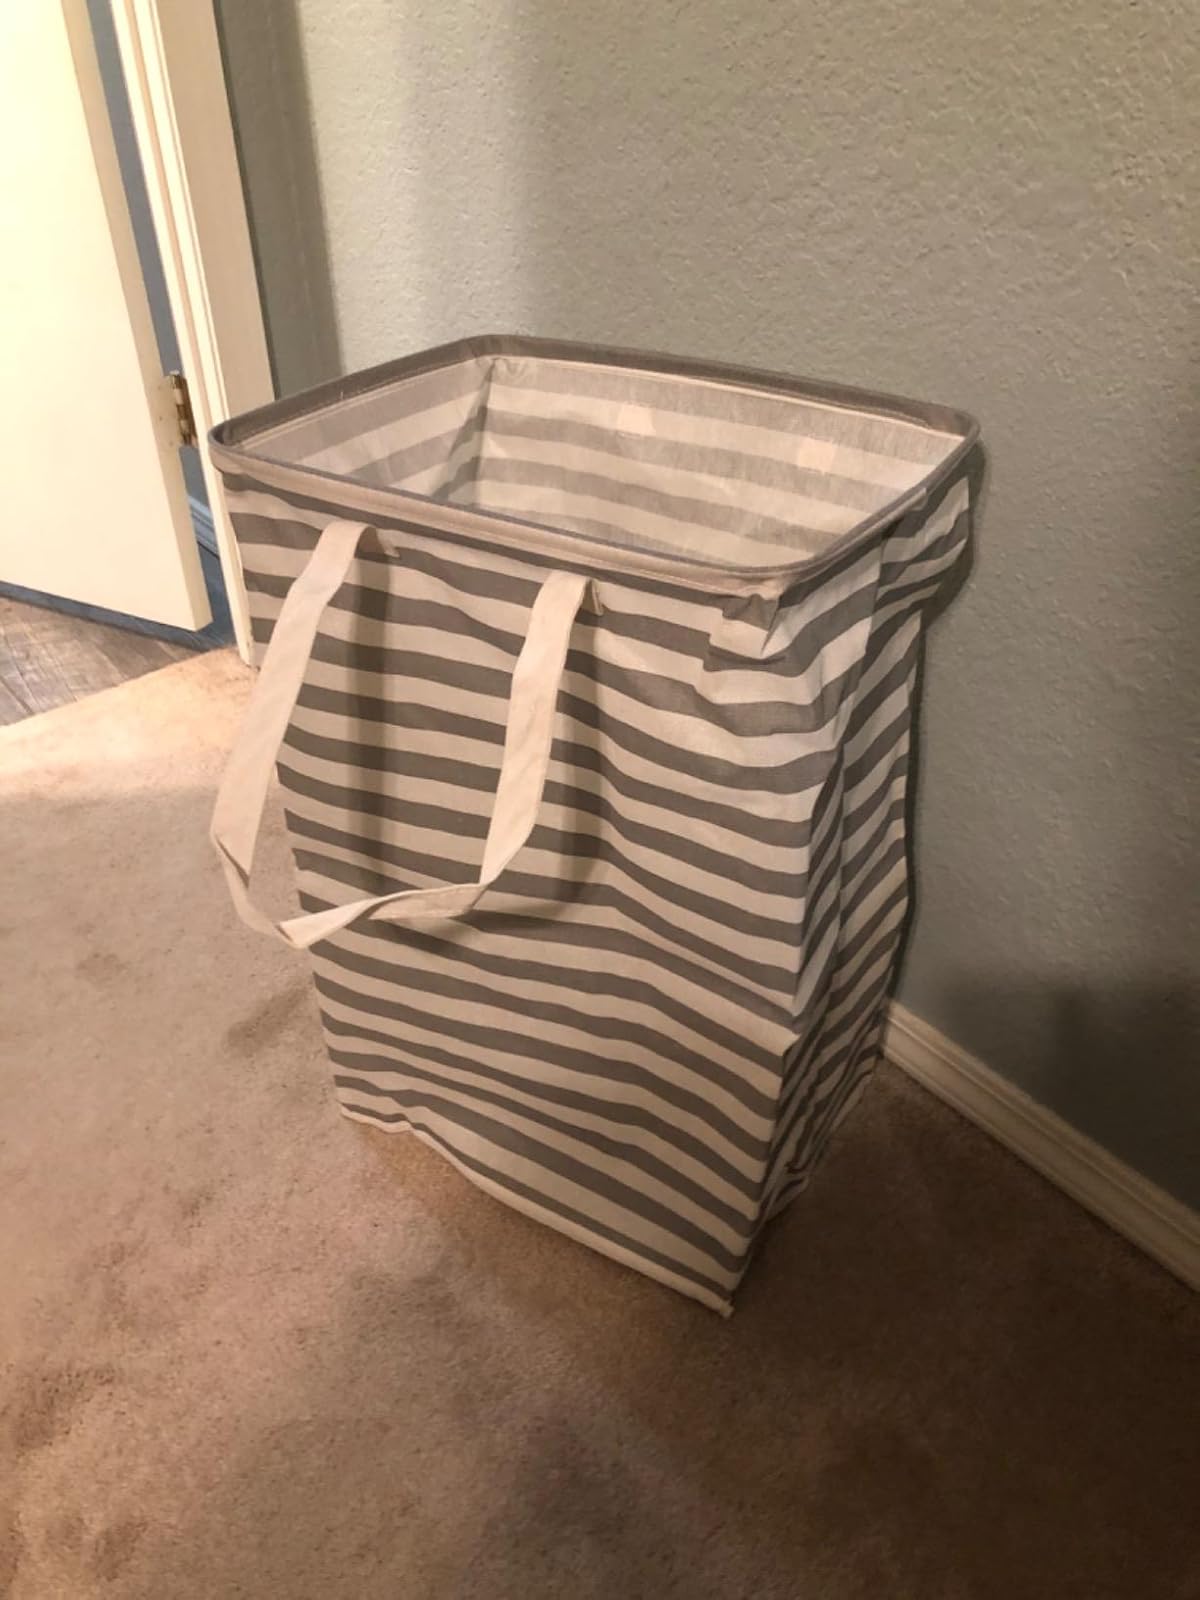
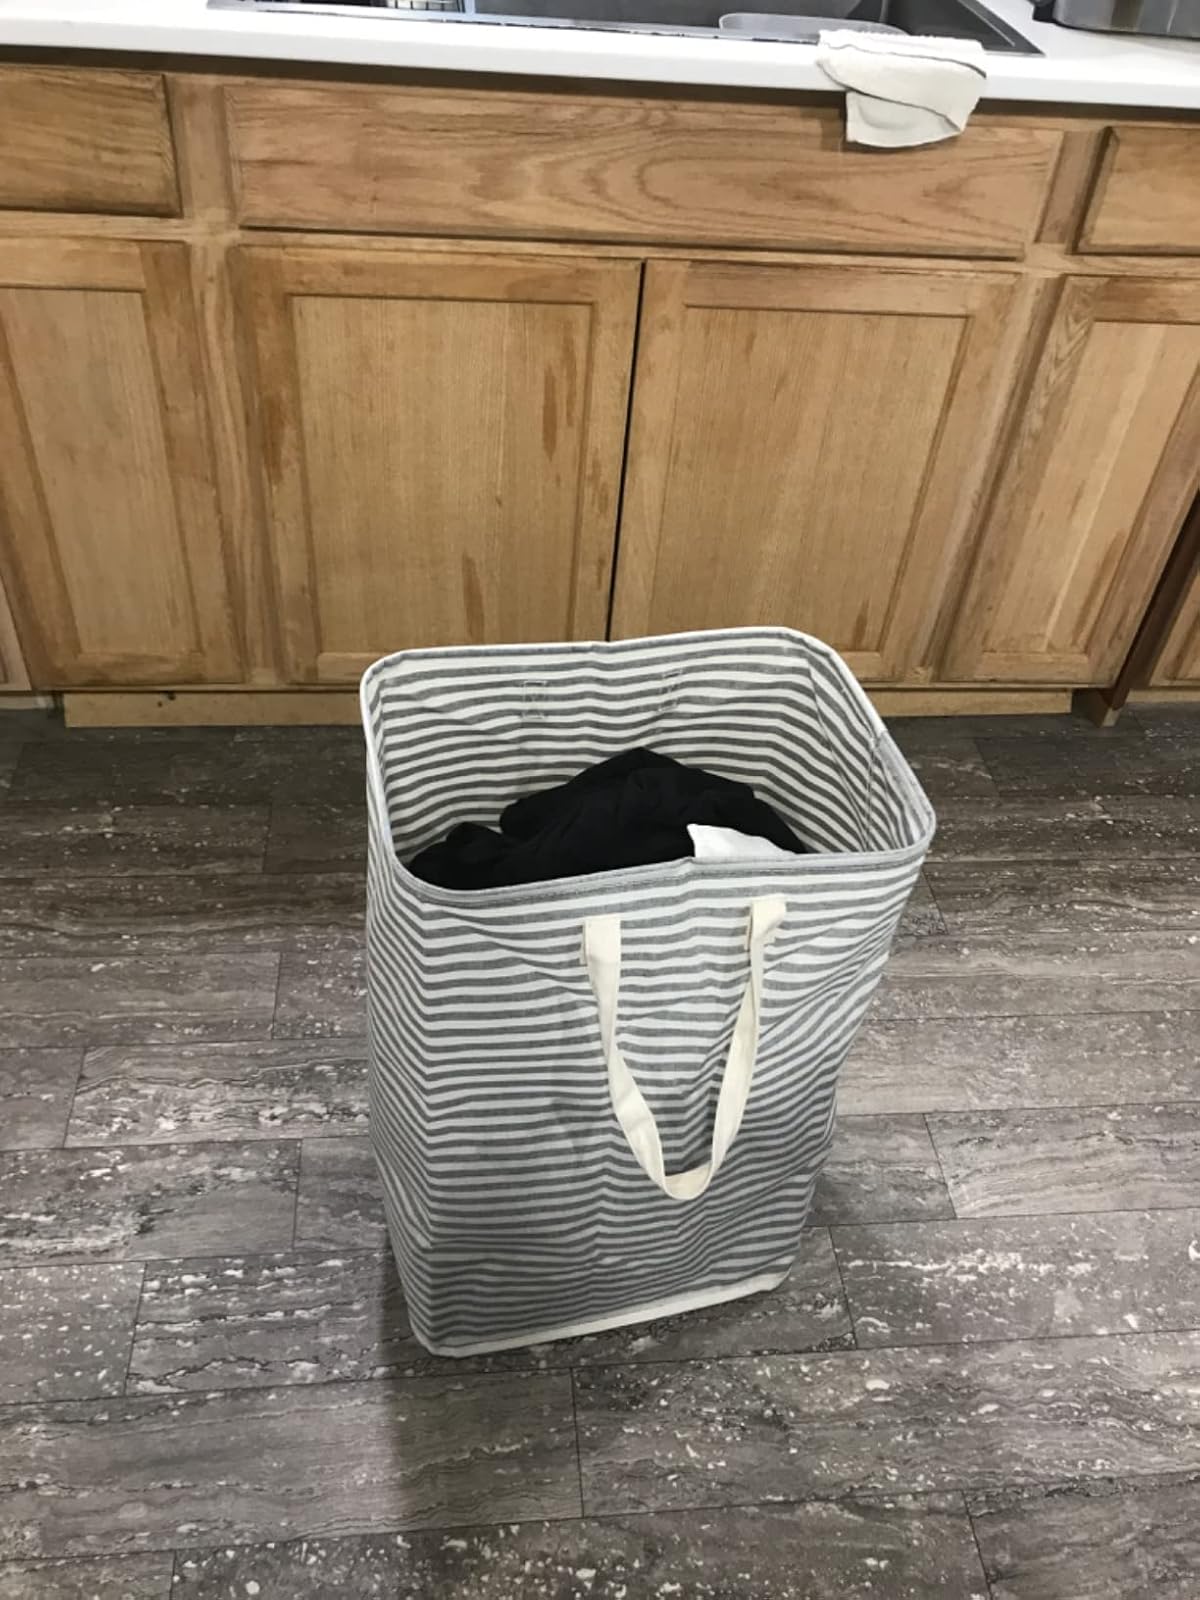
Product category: items_hamper
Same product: no